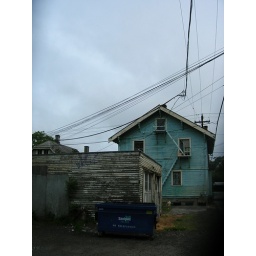
This is right outside my door, actually. That white building in the foreground is in an almost unnatural state of disrepair.